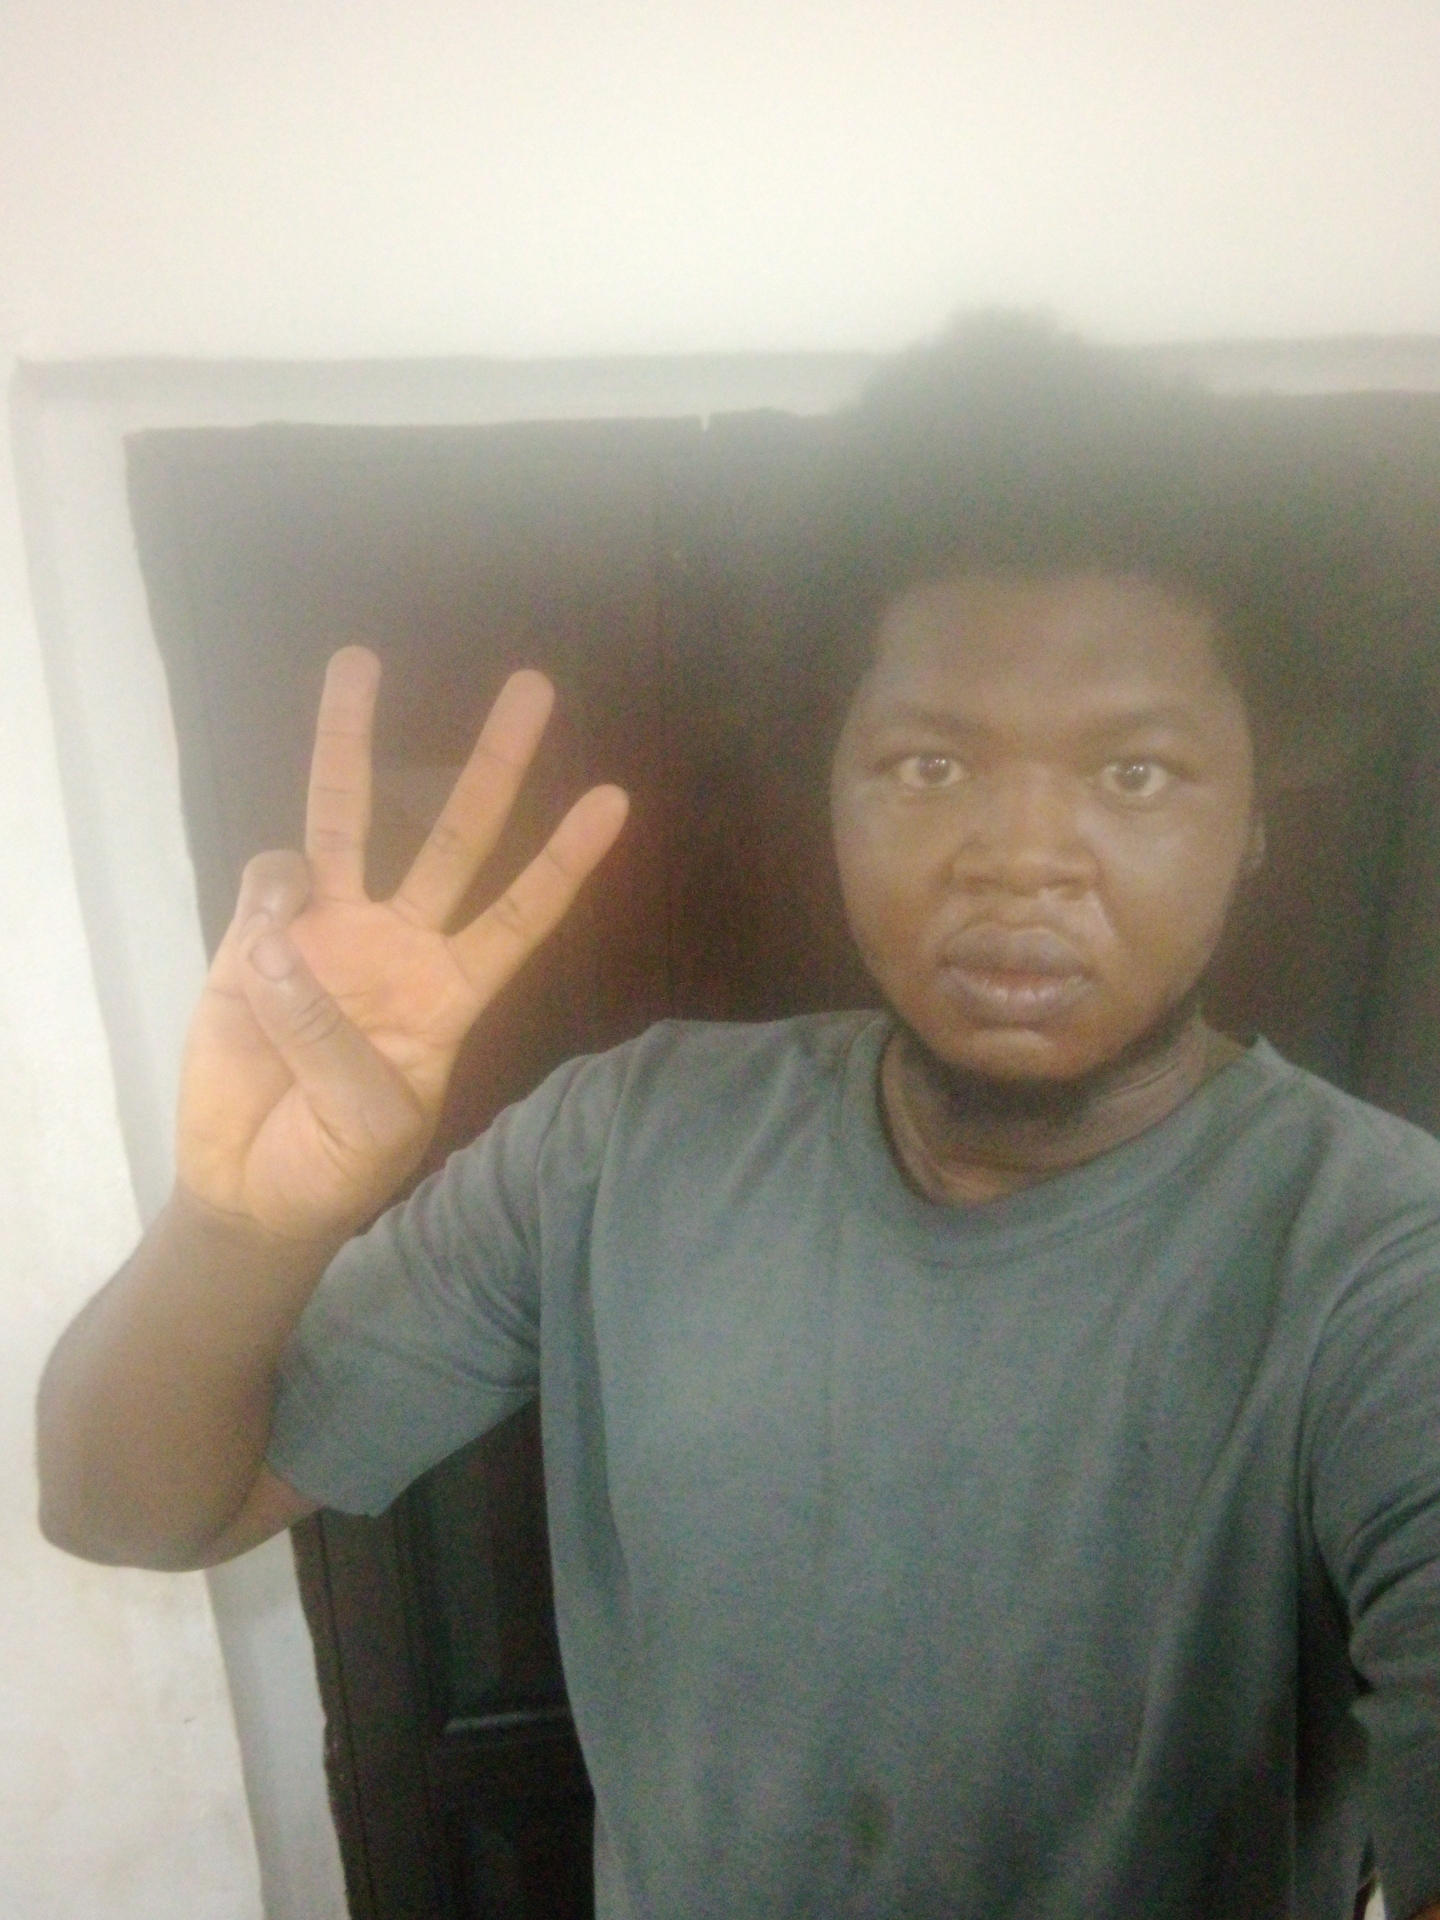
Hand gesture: three